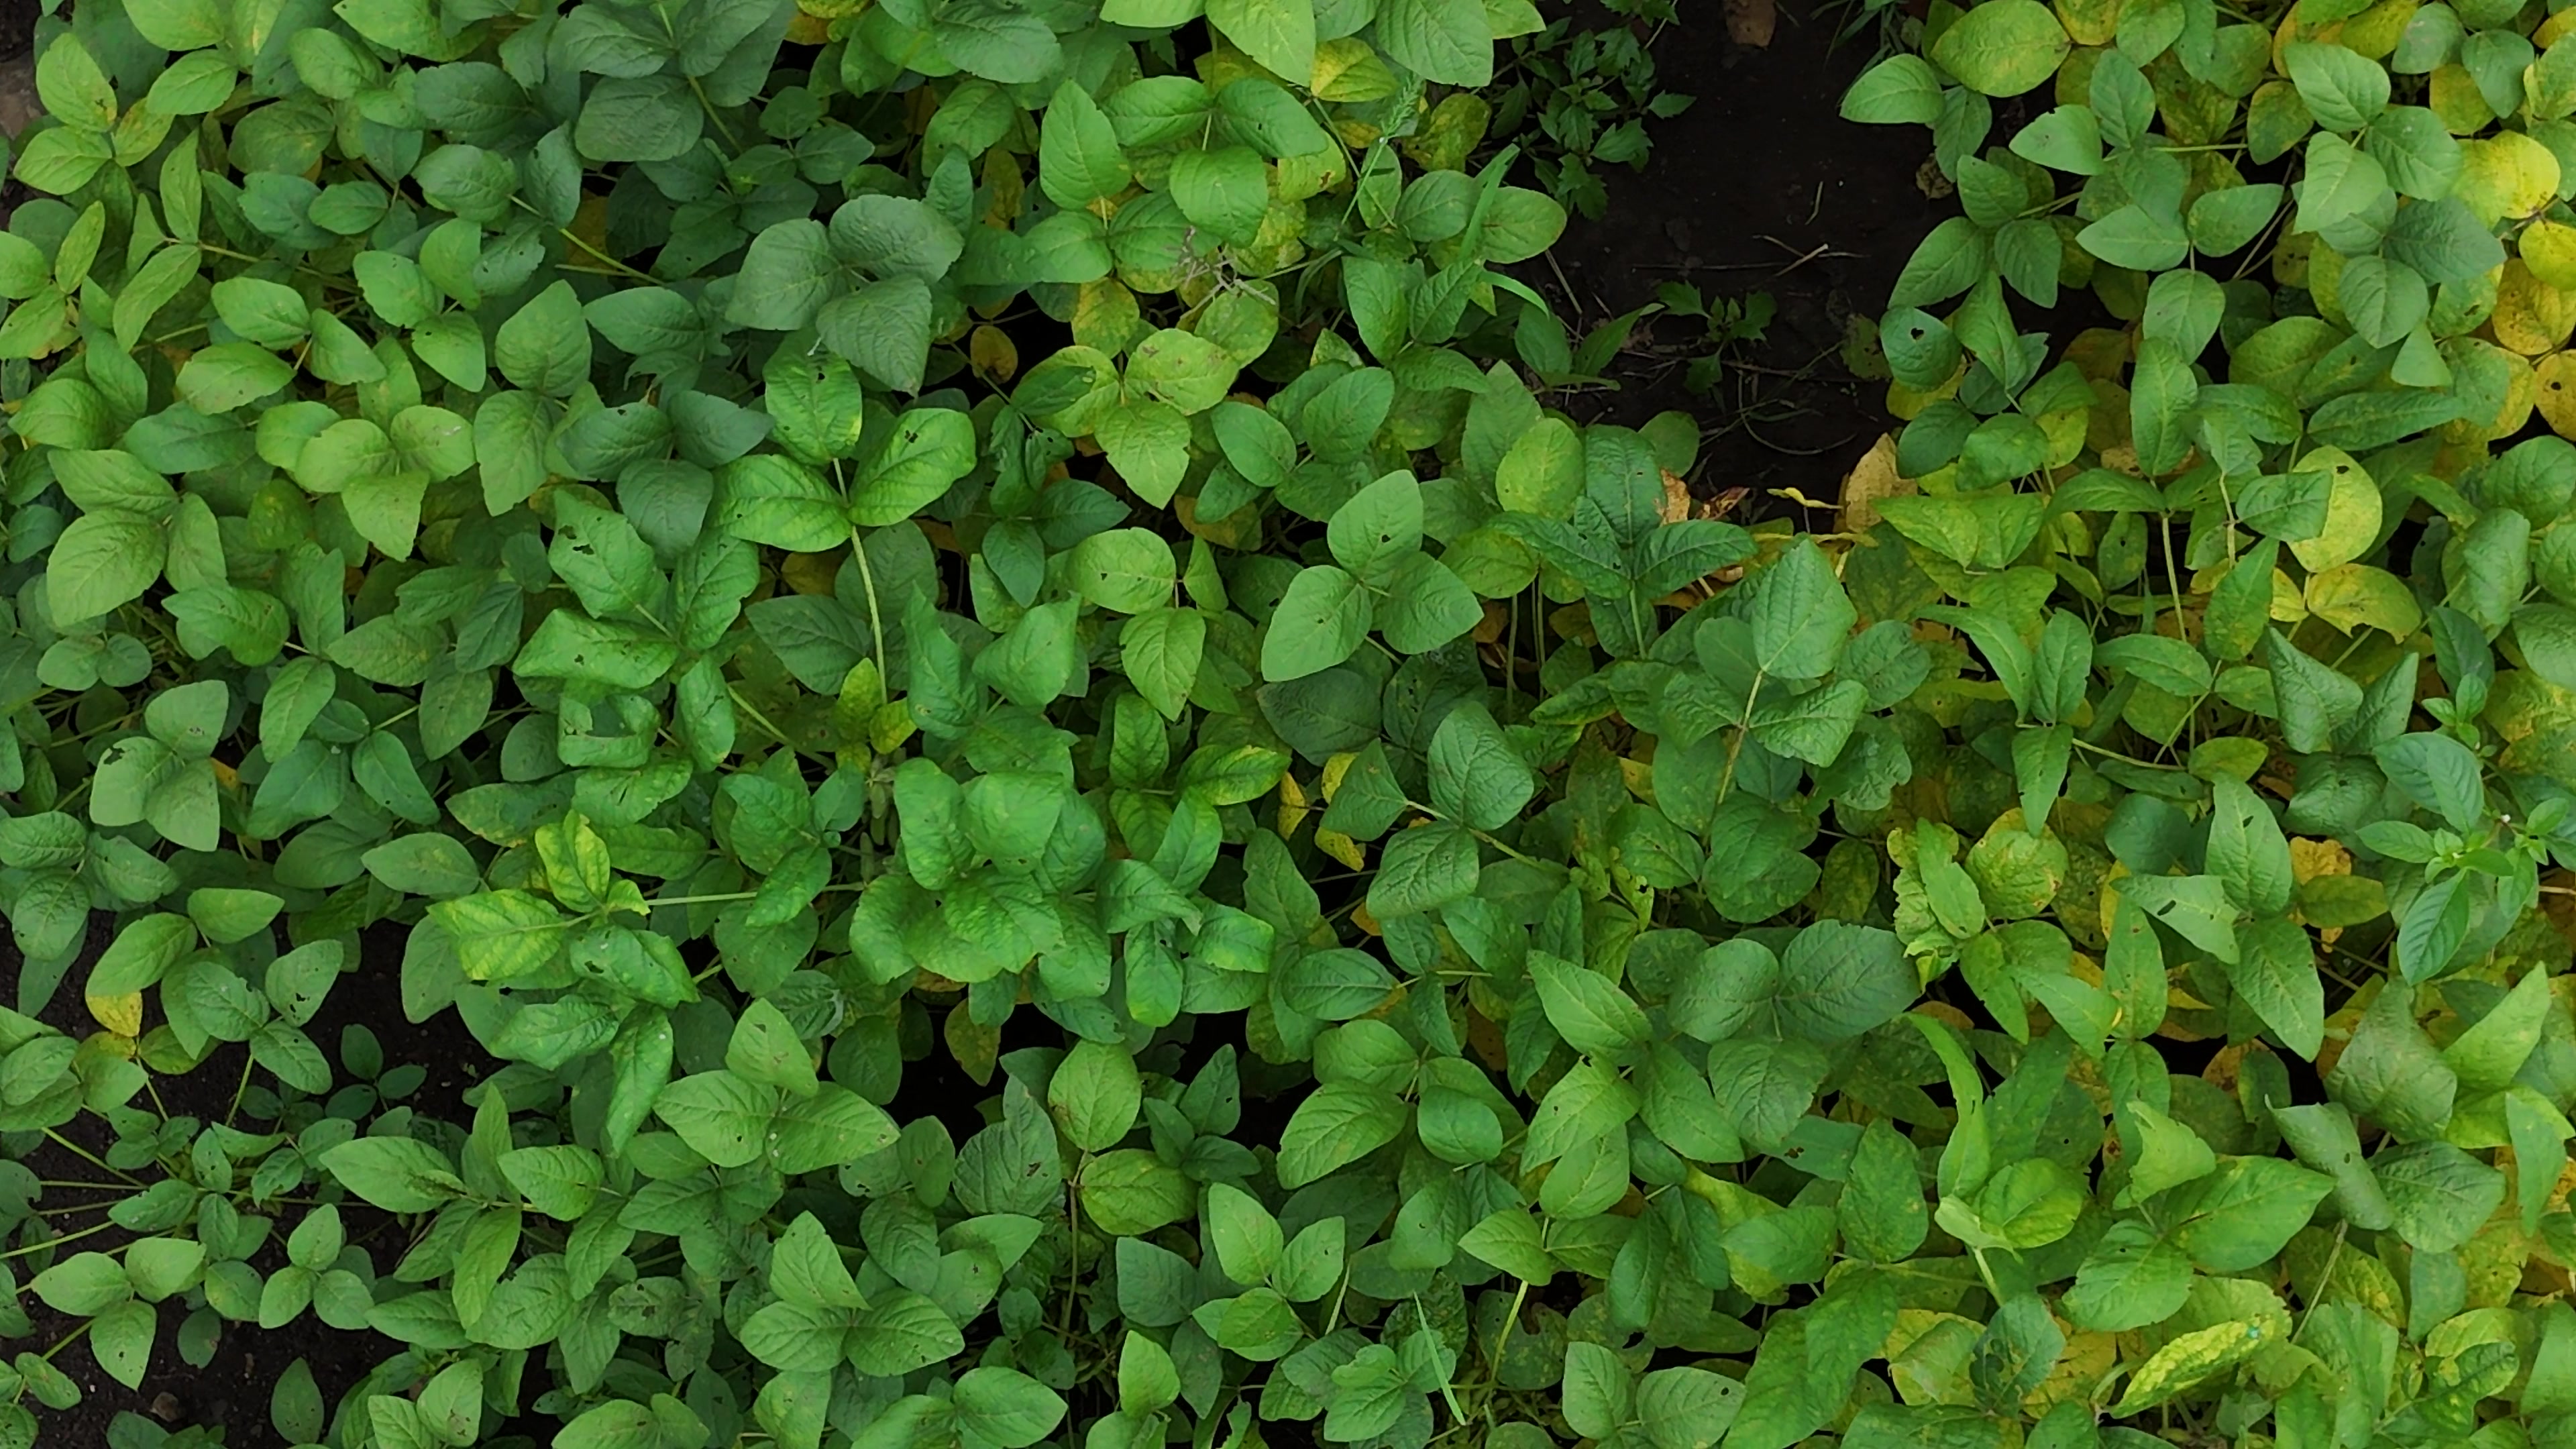
Label: Mosaic